Druze in Syria

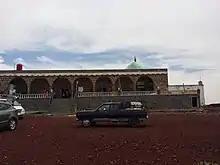
Maqam al-Masih (Jesus) in As-Suwayda Governorate.

He forcibly integrated minorities into the national Syrian social structure; his "Syrianization" of Alawi and Druze territories had to be accomplished in part using violence. To this end, al-Shishakli encouraged the stigmatization of minorities. He saw minority demands as tantamount to treason. His increasingly chauvinistic notions of Arab nationalism were predicated on the denial that "minorities" existed in Syria.